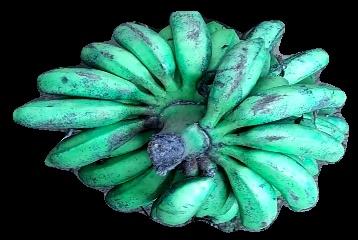
Variety: rasbale
Grade: grade3